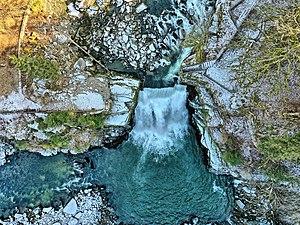
Le saut du Doubs vu de dessus
Le Saut du Doubs est une chute de 27 mètres de hauteur sur le Doubs située sur la frontière franco-suisse, et pour partie dans la commune de Villers-le-Lac côté français, pour partie dans celle des Brenets côté suisse.